3666th Support Maintenance Company

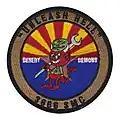
Morale Patch designed during deployment in support of OEF-SS (2020-2021) by SPC Gonzalez.

Designed during the 3666th Support Maintenance Company deployment to Kuwait in support of Operation Spartan Shield (2020-2021) by SPC Gonzalez. It is not authorized for wear on official U.S. Army uniforms but has been used by Soldiers unofficially on personal gear to show their pride in the unit.